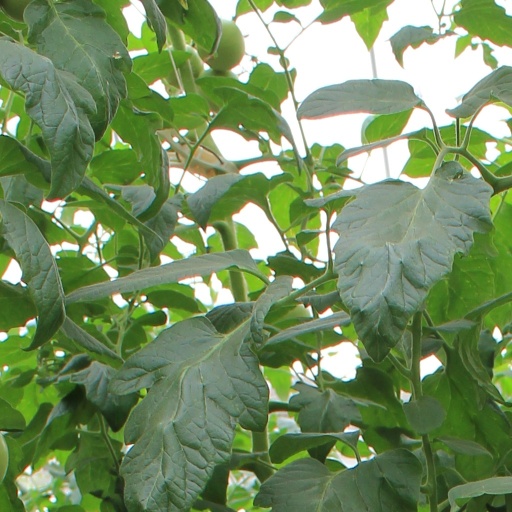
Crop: tomato